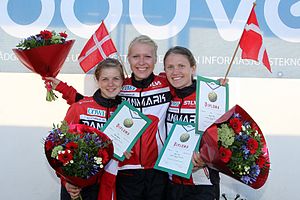
Maja Alm
Ida Bobach, Maja Alm og Signe Søes ved medaljeceremonien under VM i Trondheim 2010 (5. plads i stafet).
Maja Møller Alm er en dansk orienteringsløber og atletikudøver. Maja Alm har vundet syv VM-titler og er den danske orienteringsløber, der har vundet flest VM-titler gennem tiden. Derudover har hun vundet to guld-medaljer ved World Games og en stribe danmarksmesterskaber. I orienteringsløb har hendes særlige styrke været på de korte orienteringsdistancer og som en stærk afsluttende løber på stafethold. Hele seks gange - i 2007, 2012, 2014, 2016, 2017 og 2018 er hun blevet kåret til årets orienteringsløber af Dansk Orienterings-Forbund.